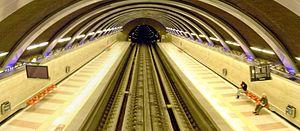
Simón Bolívar est une station de la Ligne 4 du métro de Santiago, dans les communes de Ñuñoa et La Reina.